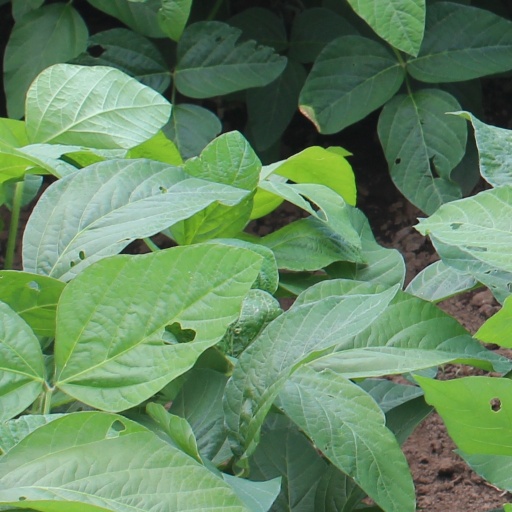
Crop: soybean